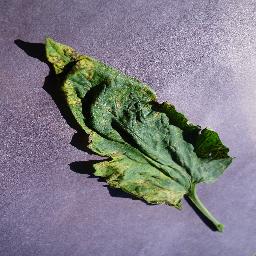
Label: Tomato___Septoria_leaf_spot